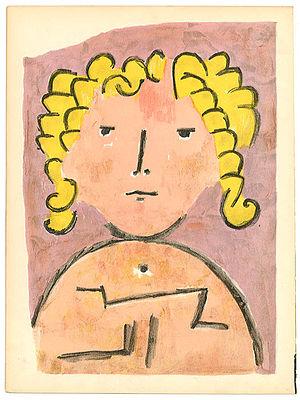
Verve est une revue artistique et littéraire fondée à Paris en 1937 par Tériade.